Bald uakari

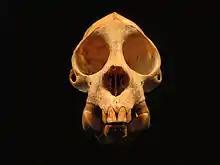
A skull of male red uakari ("C. c. rubicundus") at Museum of Zoology of the University of São Paulo

The bald uakari weighs between 2.75 and 3.45 kg (6.1 and 7.6 lb), with head and body lengths average 45.6 cm (18.0 in) (male) and 44.0 cm (17.3 in) (female). In general, the bald uakari has a long, shaggy coat ranging from white in color to red and its head is bald. The tail is bob-like and rather short for a New World monkey (about , at only half the length of the body and head combined. Its scarlet red face is due to the lack of skin pigments and plentiful capillaries that run under its facial tissue.